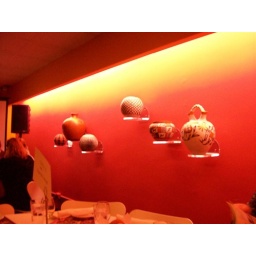
bowls in space wall decoration--general context